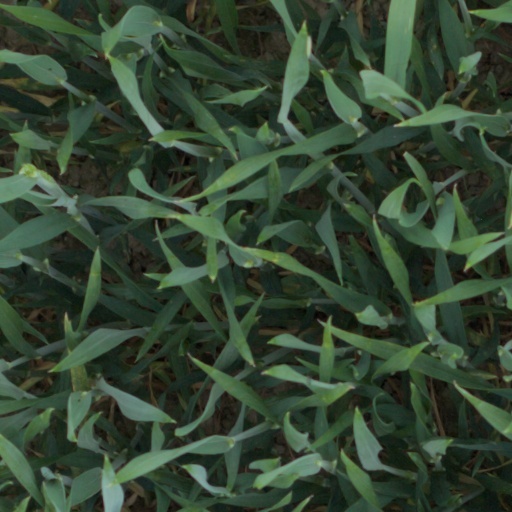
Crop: wheat